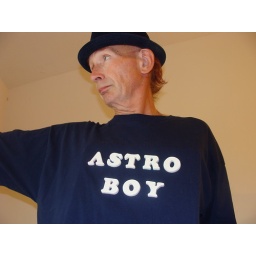
astro boy shirt by ray sipe